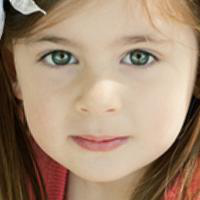
Age group: age 01-10